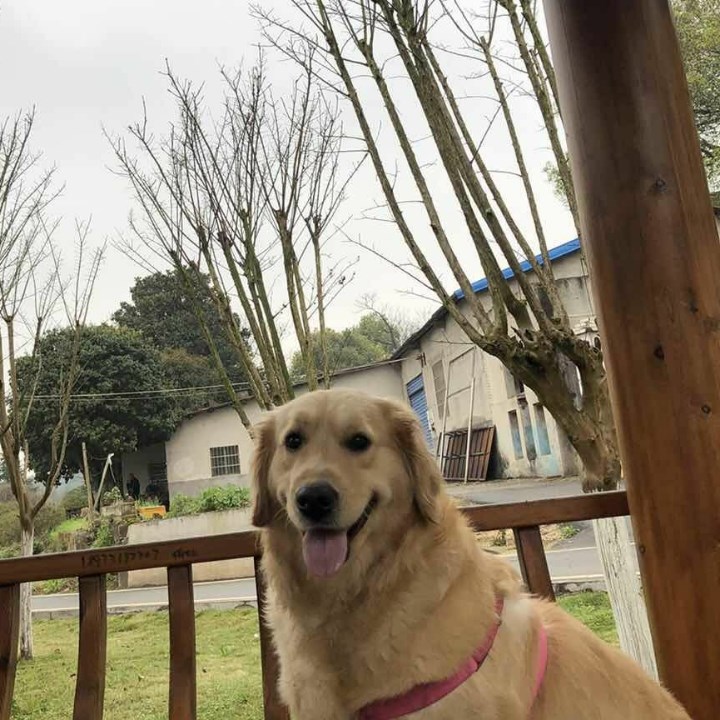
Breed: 5355-n000126-golden_retriever